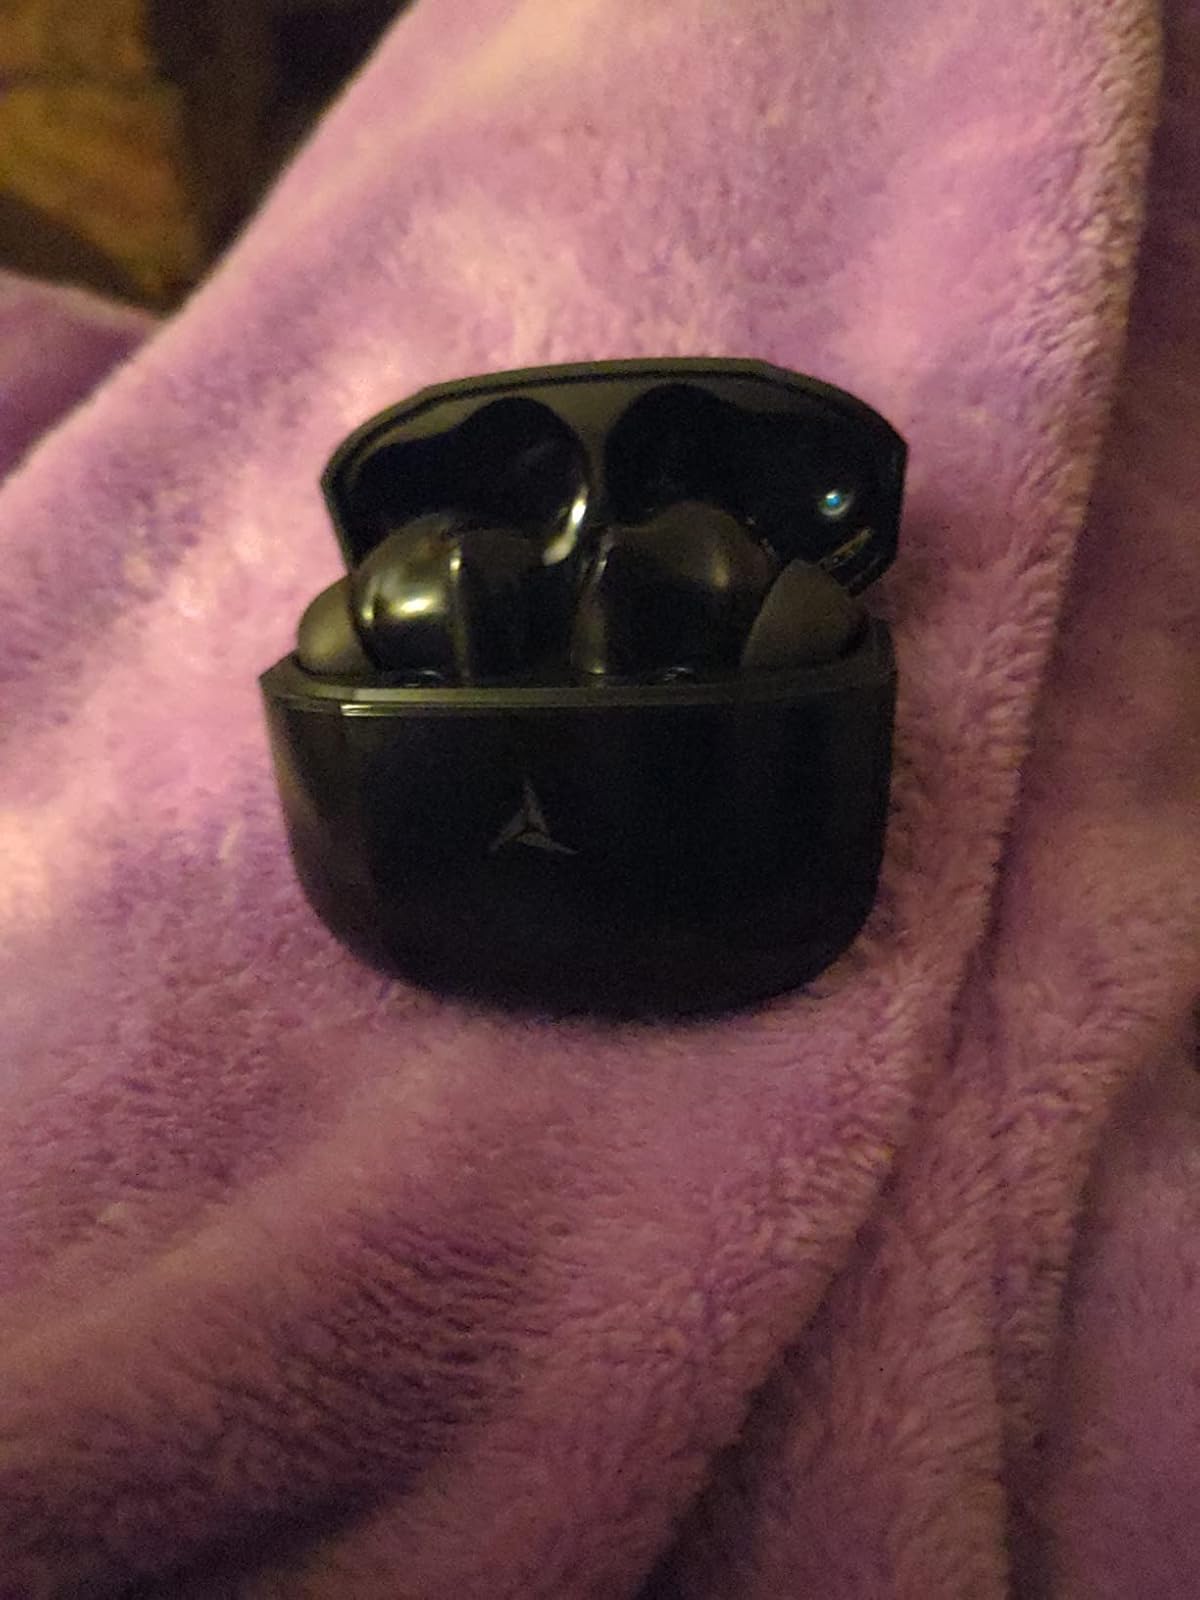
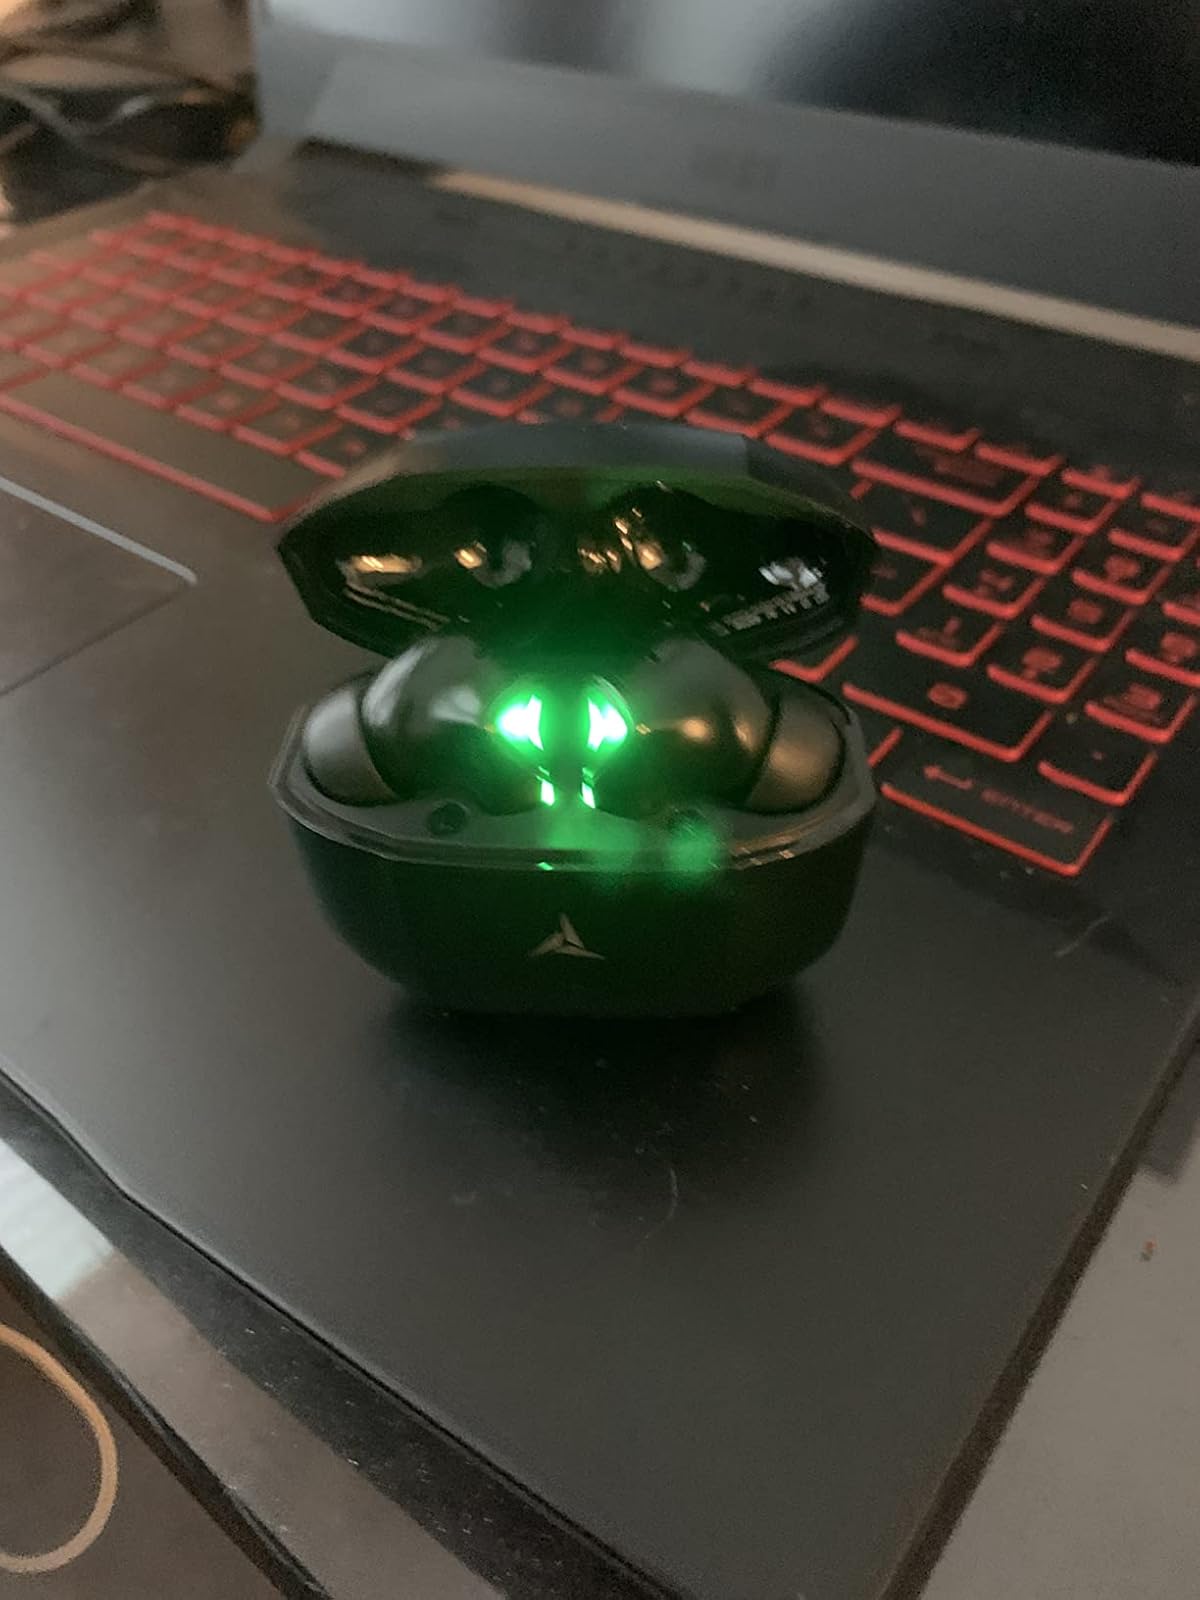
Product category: earbuds
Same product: yes